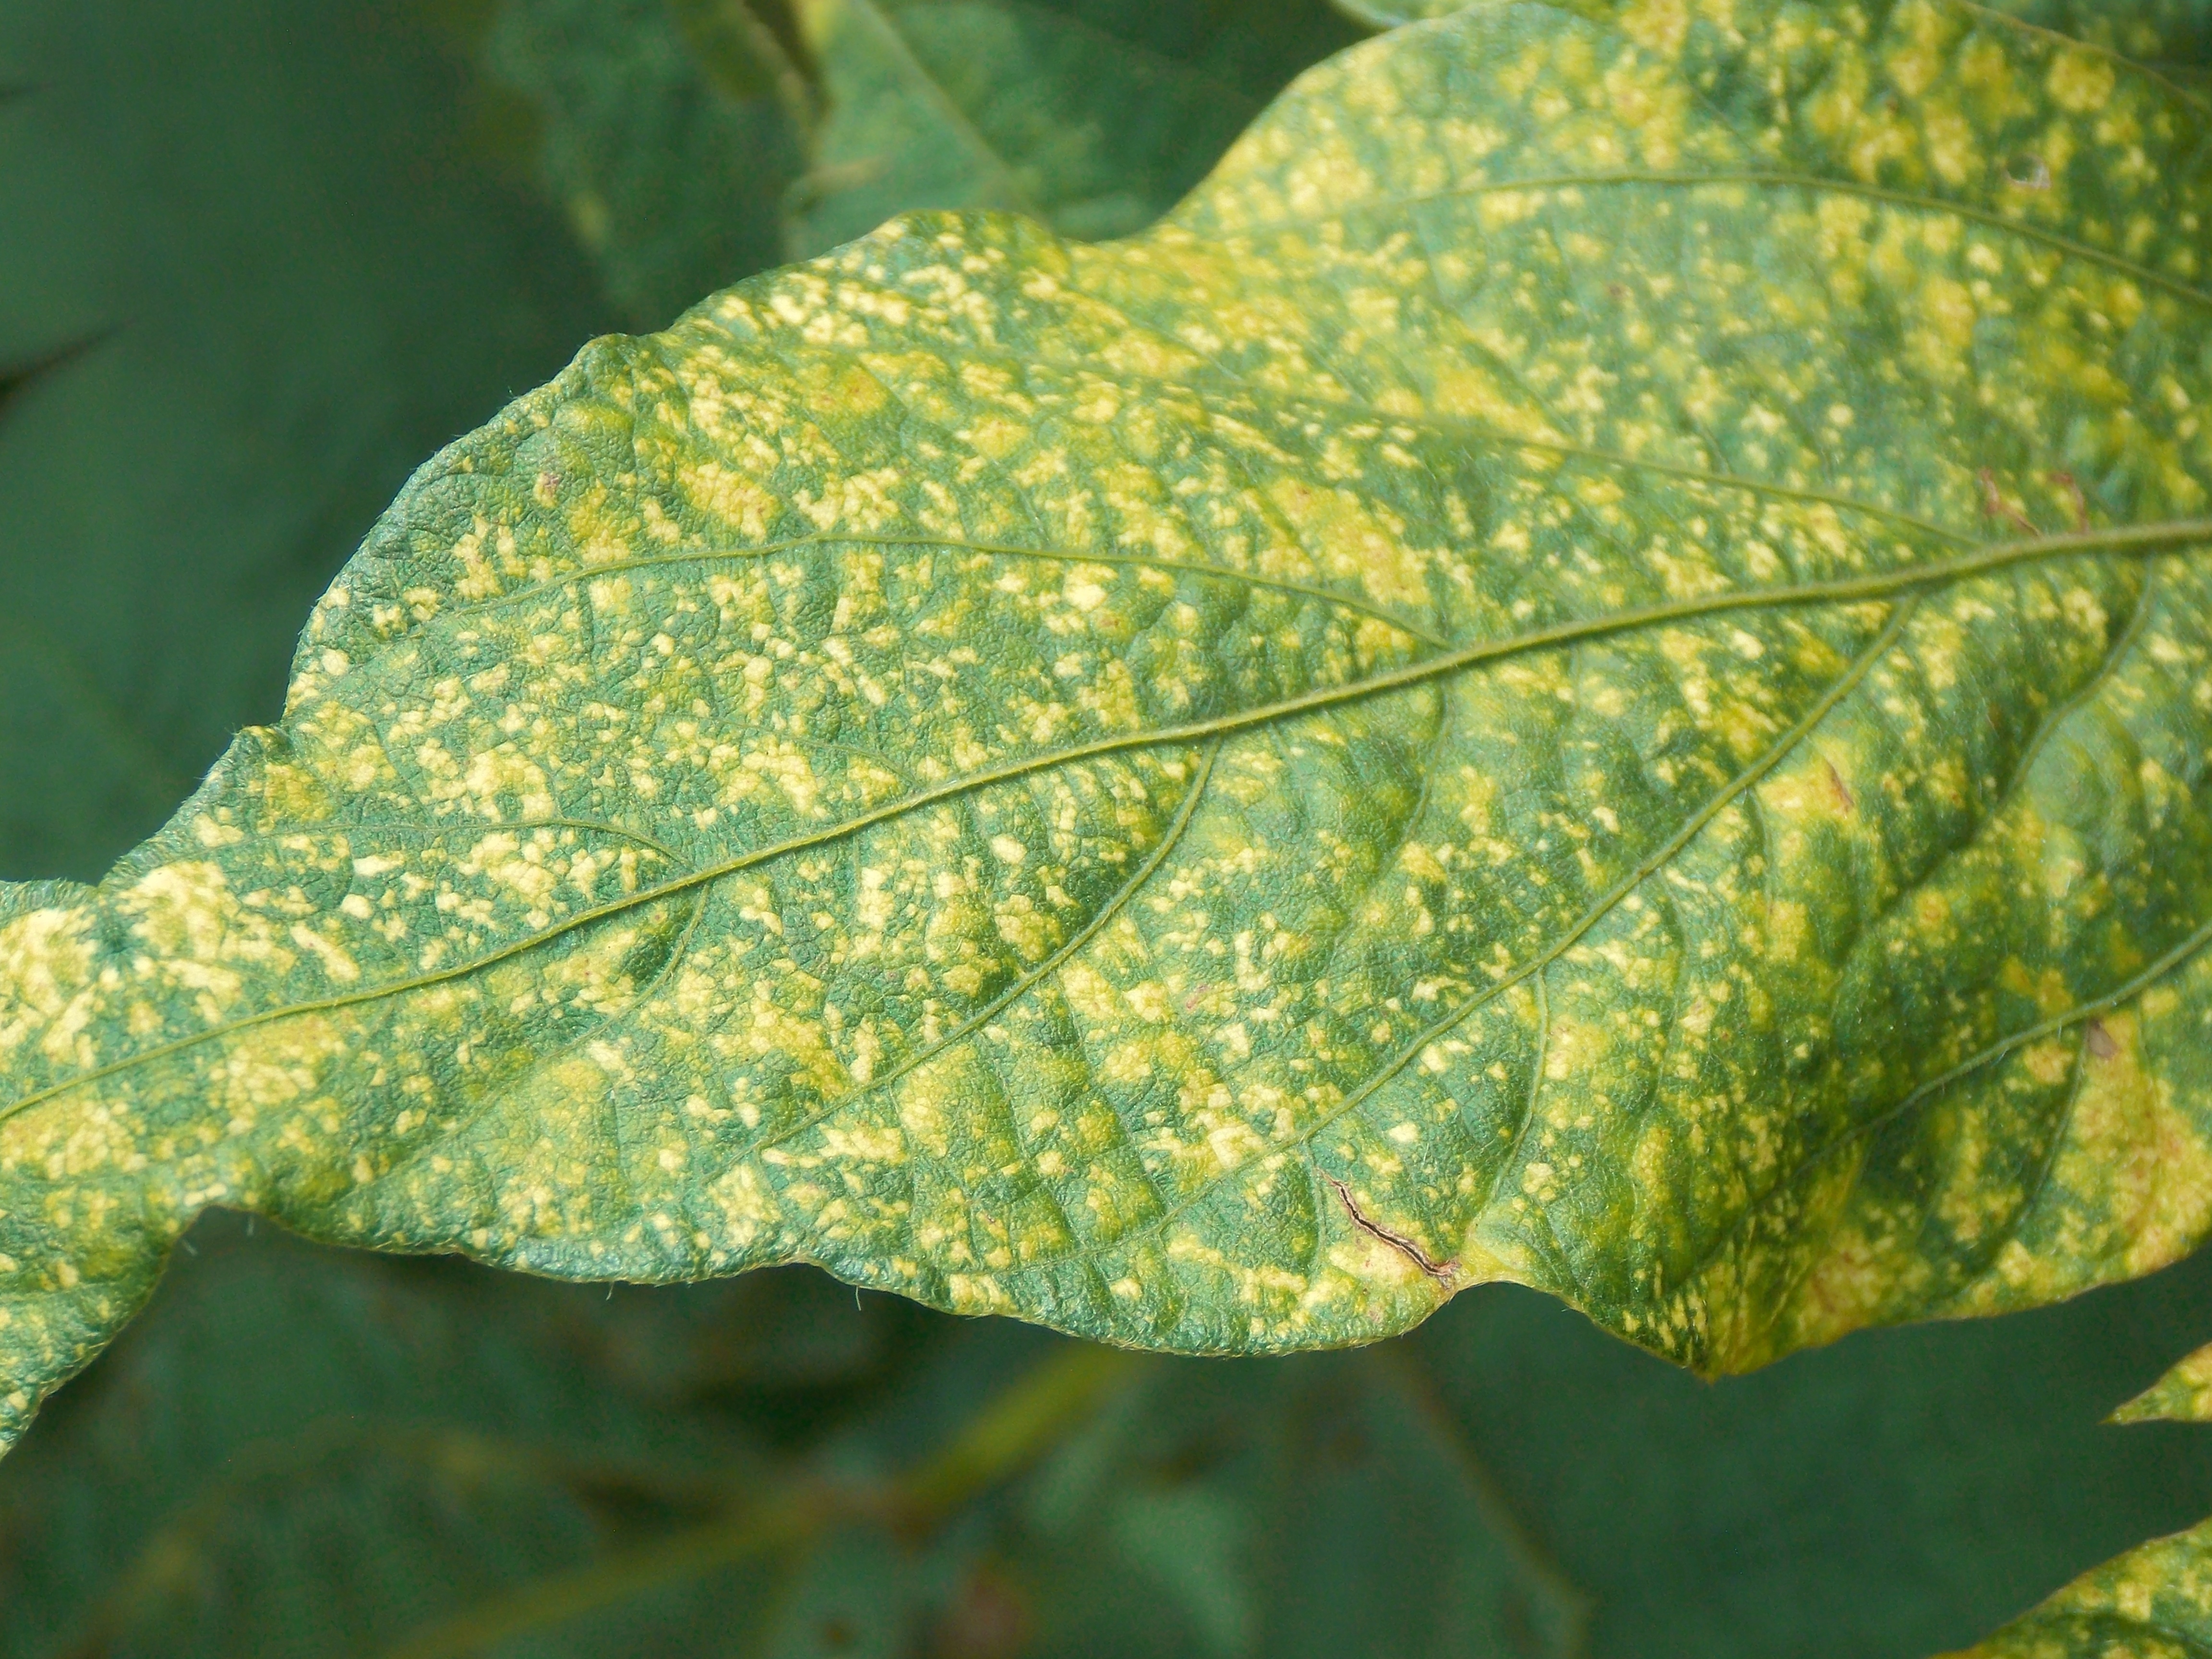
Label: Disease